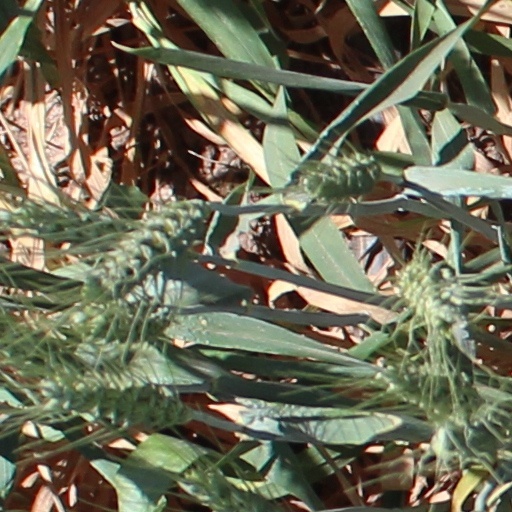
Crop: wheat